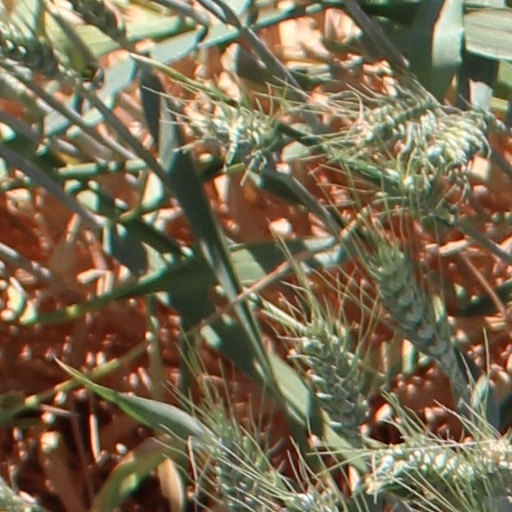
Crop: wheat